Purdue All-American Marching Band

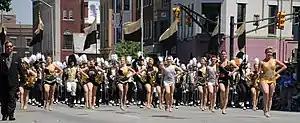
Purdue's All-American Marching Band in the 2015 500 Festival Parade in Indianapolis, Indiana

The Purdue band is also famous for its five Featured Twirler positions: the Golden Girl, the Silver Twins, the Girl in Black, and Miss Boilerette.